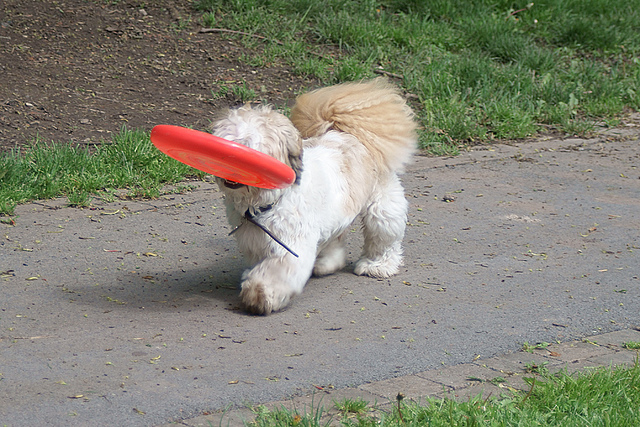
user: Given an image and a question. Answer the question in a short answer. Question: What type of dog breed is that? Short Answer:
assistant: terrier